Scandinavian ballad tradition

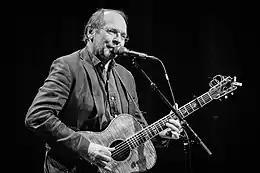
Ole Paus

The genre started with Carl Michael Bellman in the late 18th century. In the 19th century, poetic songwriting fell into decline in favour of academic student choirs, until it was revived in the 1890s by Sven Scholander. Poets increasingly continued the tradition of having their poetry put to music to give it a wider audience. In the early 1900s, a lot of poetry of the 90s poets Gustaf Fröding and Erik Axel Karlfeldt had been put to music, and the popularity of those poets largely depended on the troubadours.